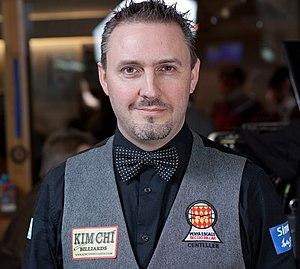
Frédéric Caudron est un joueur belge de billard carambole né le 27 janvier 1968 à Mons. Il a gagné de nombreux titres dont celui de champion du monde de 3 bandes.